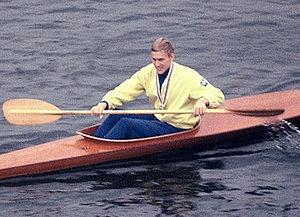
Rolf Peterson est un kayakiste suédois qui a concouru du milieu des années 1960 à la fin des années 1970. Il participe à trois éditions des Jeux olympiques et remporte une médaille d'or aux Jeux olympiques d'été de 1964 et une médaille d'argent aux Jeux olympiques d'été de 1972 dans l'épreuve du K1 1000m. Lors des Championnats du Monde de Canoë-kayak de 1970 et 1971, il remporte deux médailles d'or dans l'épreuve du K2 500m et une médaille d'argent dans l'épreuve du K2 1000m.